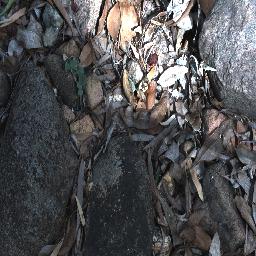
Label: negative